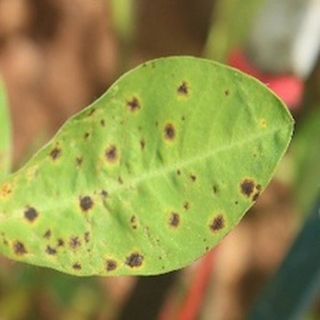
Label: groundnut_late_leaf_spot